Haara Kotiya

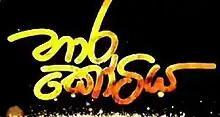

Haara Kotiya is a 2017 Sri Lankan mystery thriller teledrama broadcast on Swarnavahini. The series is directed by Jayaprakash Sivagurunathan and written by Saddha Mangala Sooriyabandara. The original season ran from 4 January 2017 to 1 January 2018, and the second season, titled as "Kotipathiyo", ran from 2 January 2018 to 8 March 2019, shortly after the conclusion of the original season.